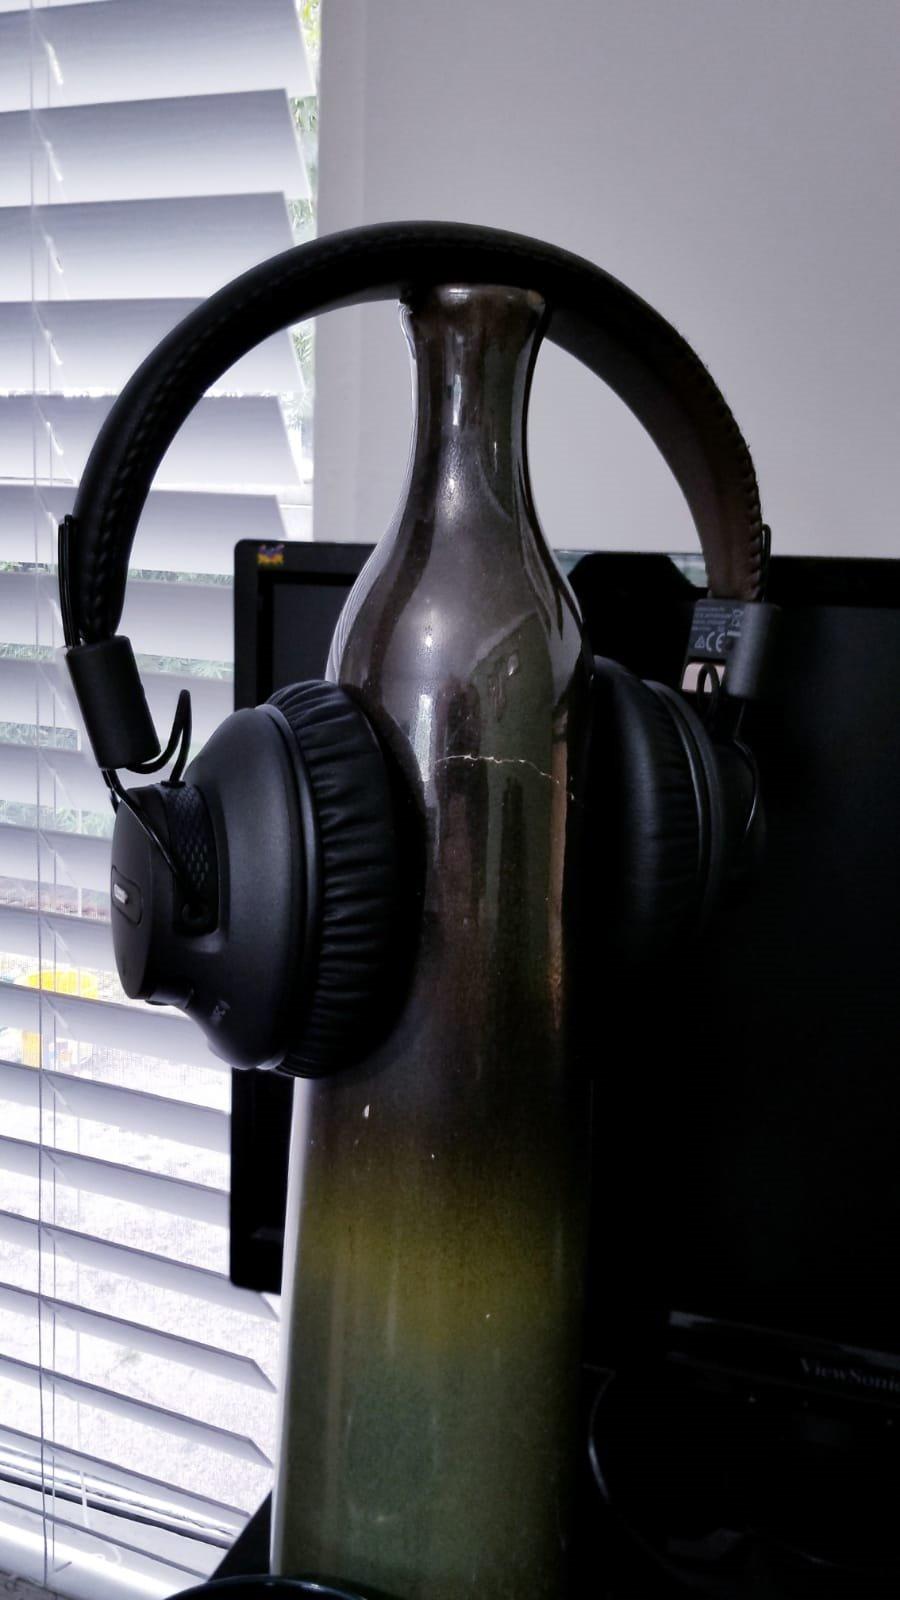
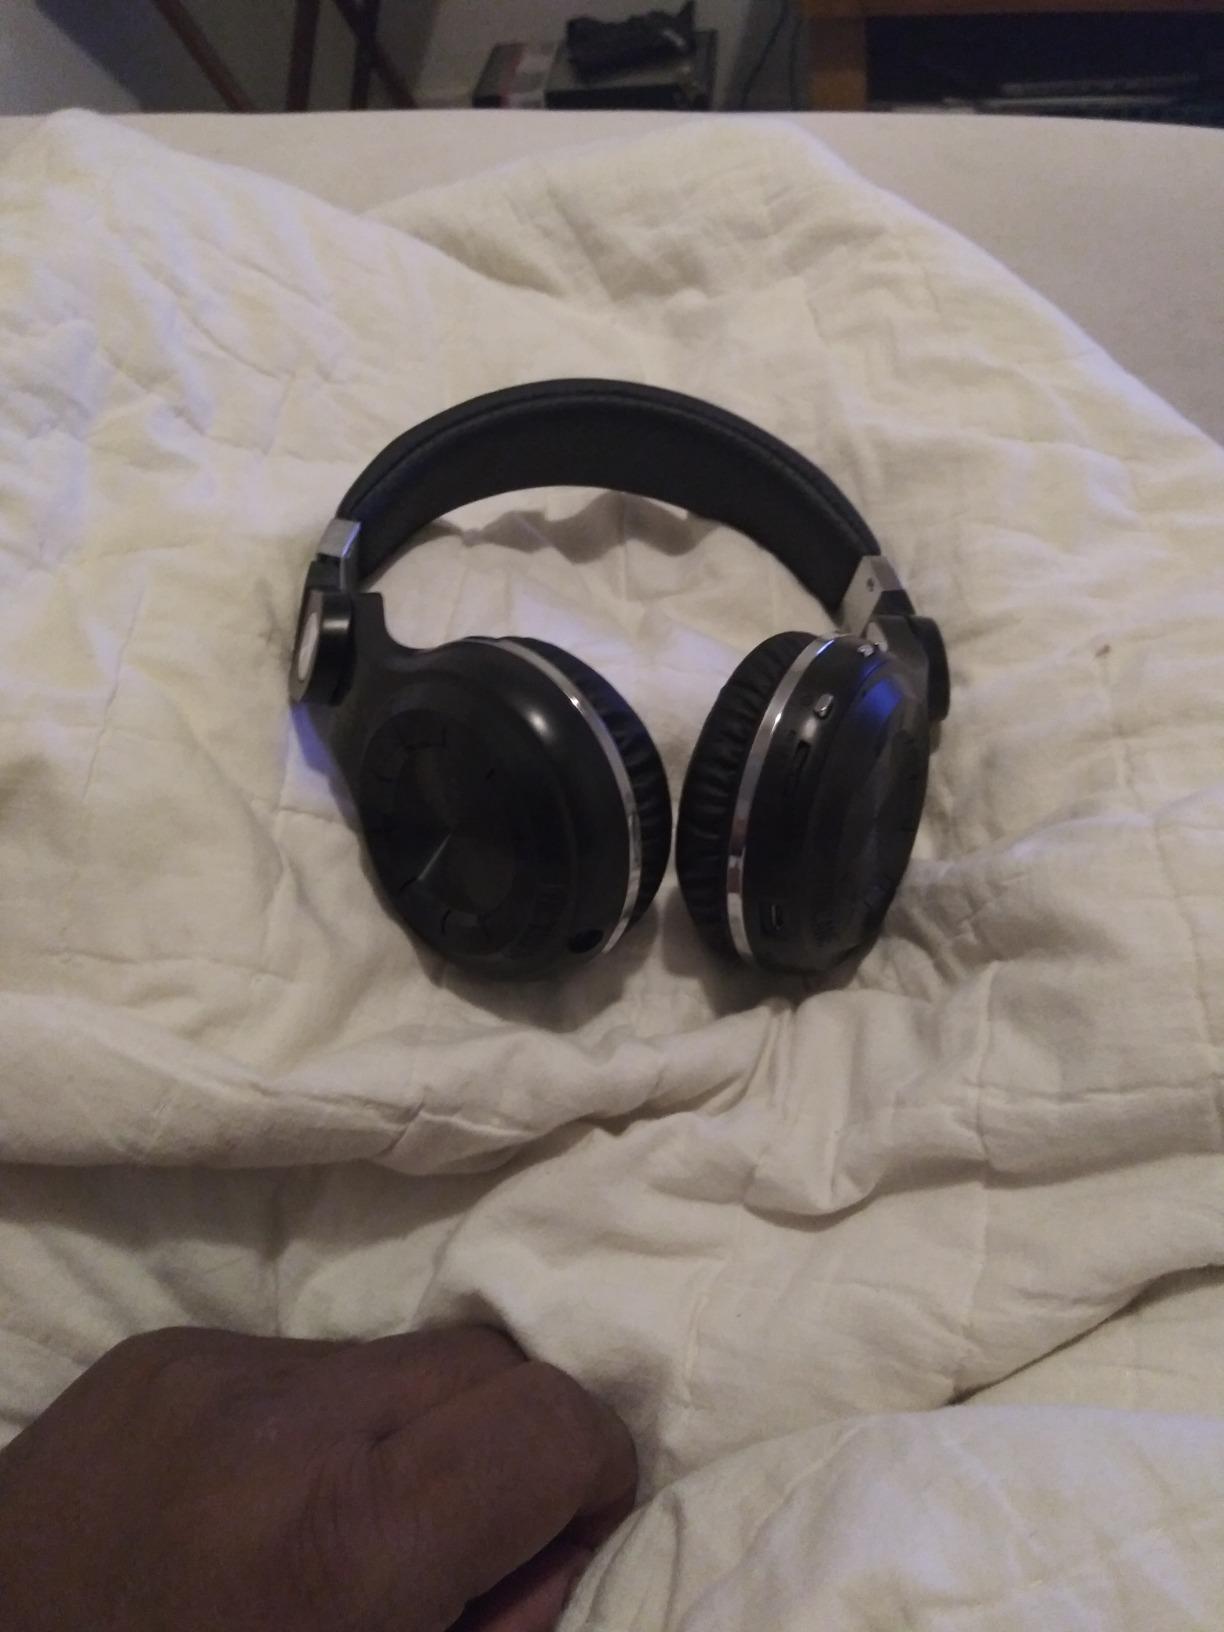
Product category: headphones
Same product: no